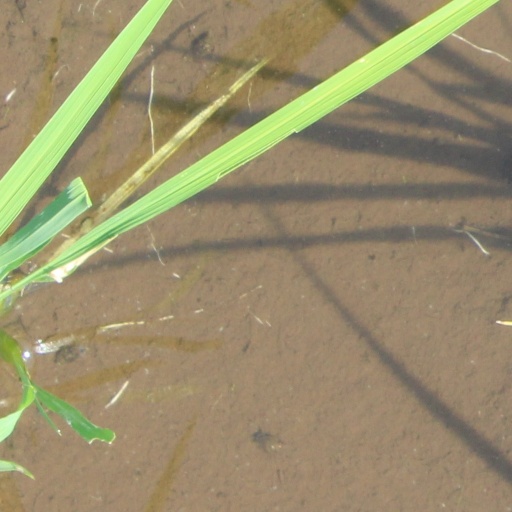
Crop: rice